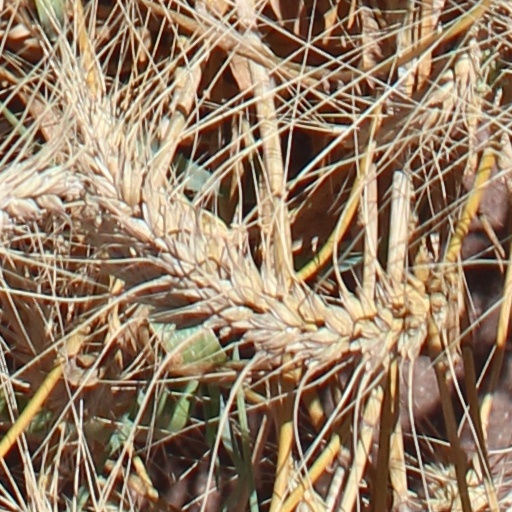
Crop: wheat